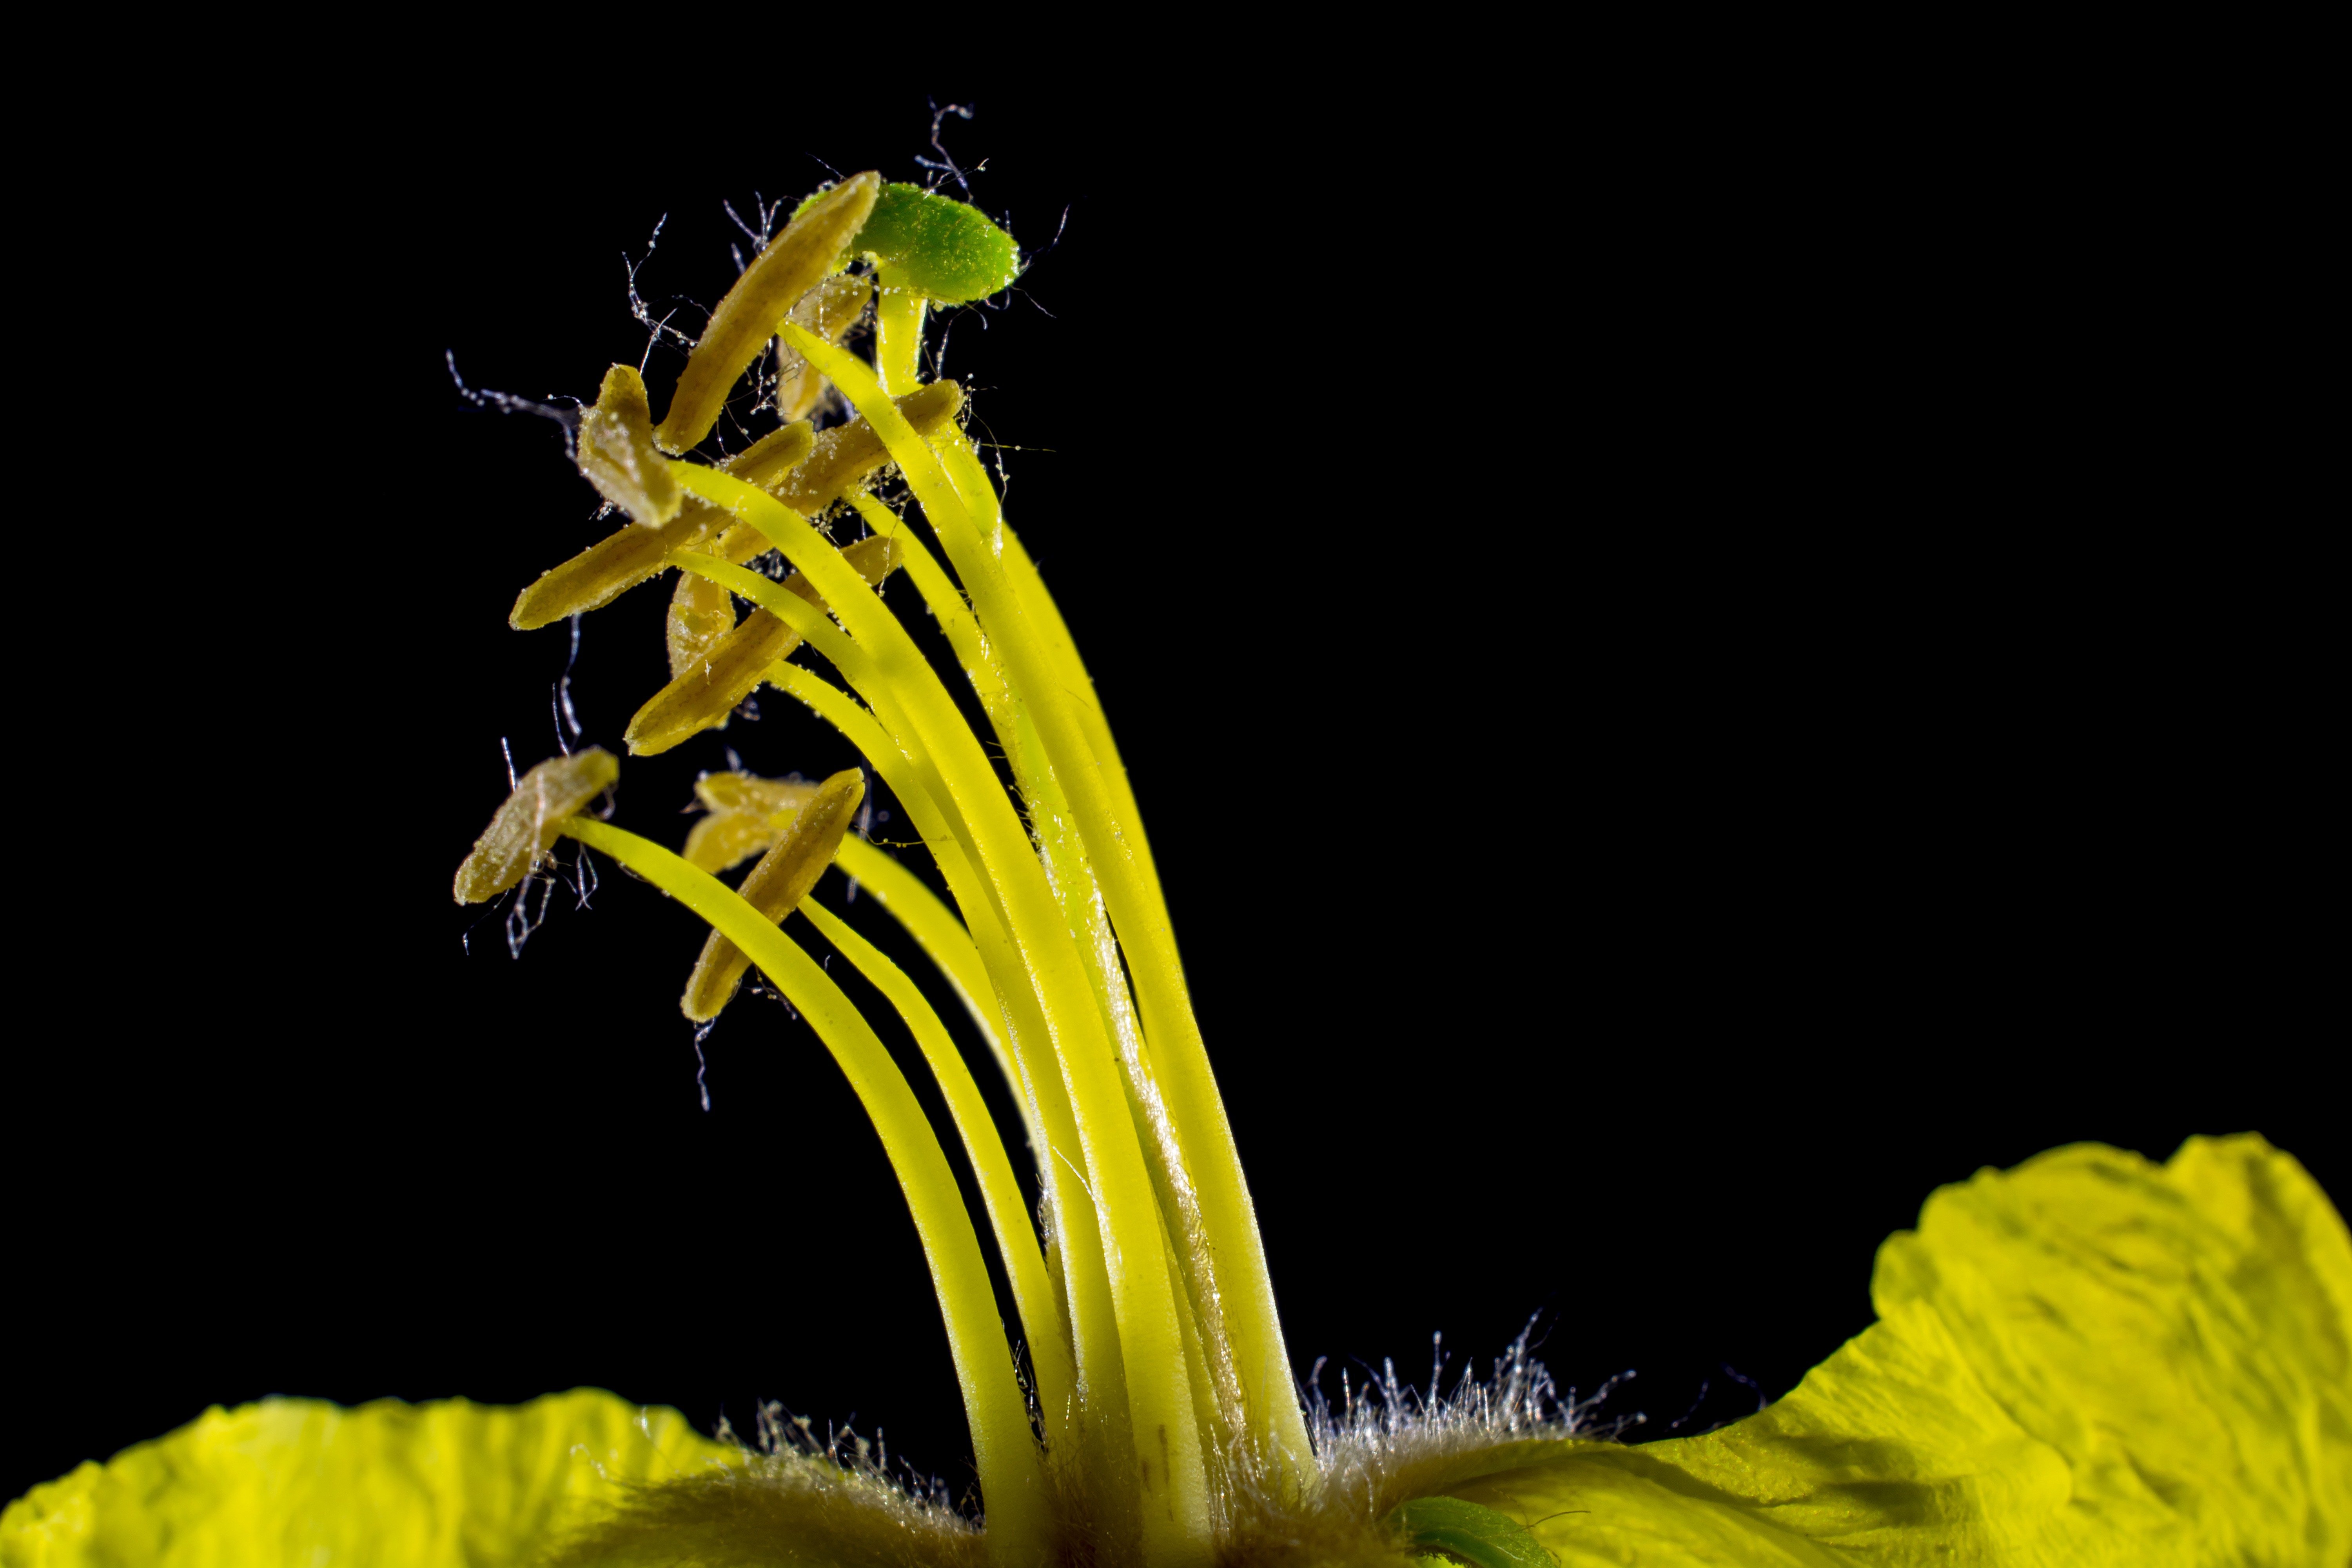
blossom, plant, leaf, flower, bloom, green, yellow, flora, close up, macro photography, flowering plant, plant stem, land plant